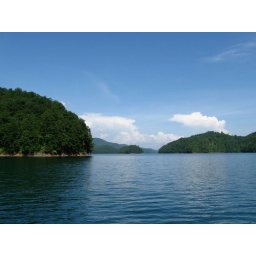
On the pontoon boat ride to be dropped off in the mountains to find our way back.